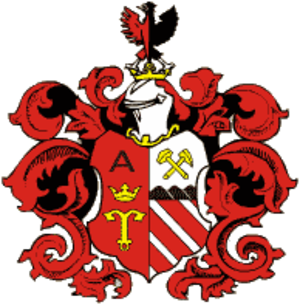
Adamov est une commune du district de České Budějovice, dans la région de Bohême-du-Sud, en République tchèque. Sa population s'élevait à 963 habitants en 2020.